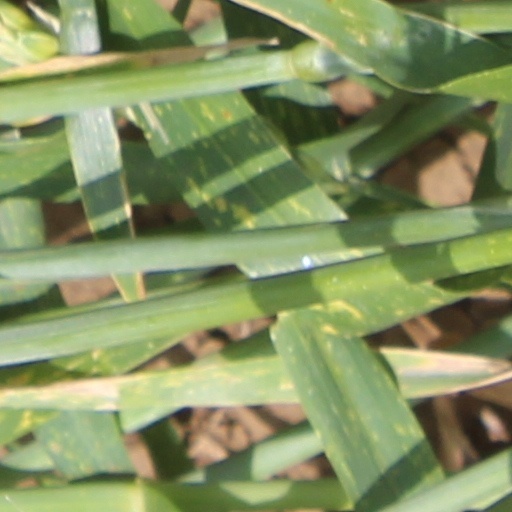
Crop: wheat